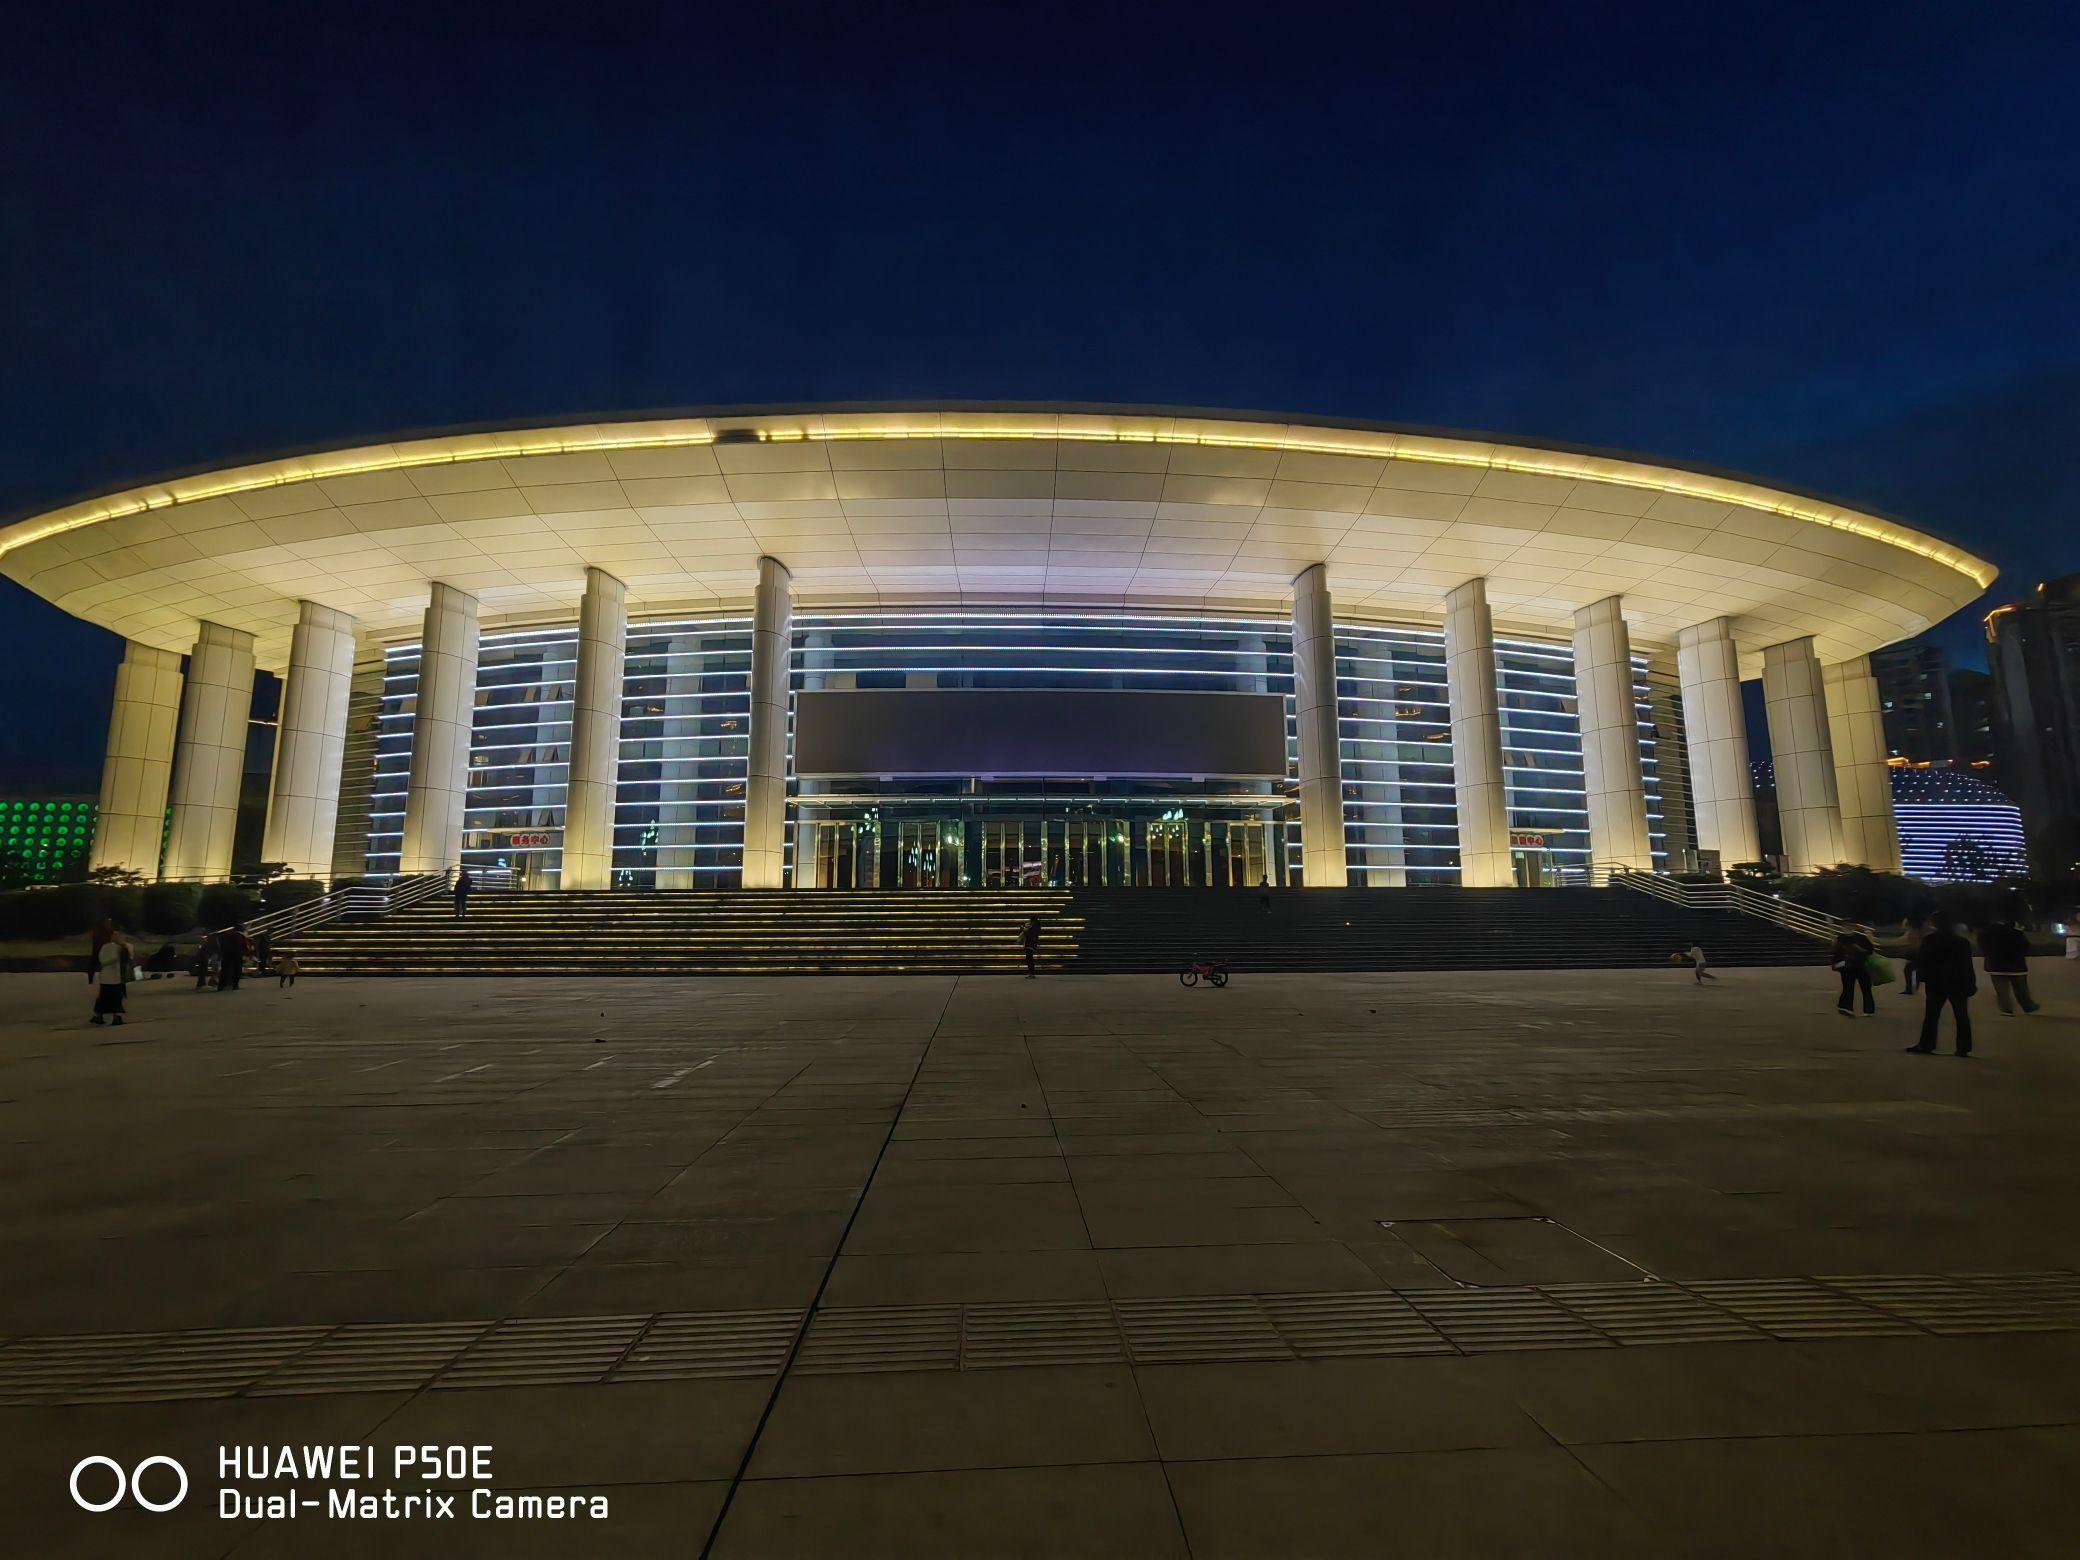
地标名称：南充大剧院
所在城市：南充市·顺庆区